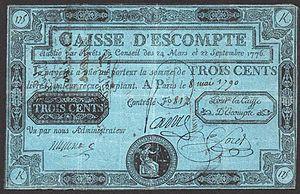
Obligation de la Caisse d'escompte pour un montant de 300 livres émise le 8 mai 1790 à Paris. THIS WAS NOT A BANKNOTE
La Caisse d'escompte est un organisme financier français, apparu une première fois en 1767 sous Louis XV, dissout deux ans plus tard, réinstitué par Louis XVI en 1776 pour être définitivement dissout le 24 août 1793 sur ordre de la Convention nationale. Elle est considérée comme l'ancêtre de la Banque de France. Elle n'eut jamais pouvoir d'émettre de la monnaie papier.